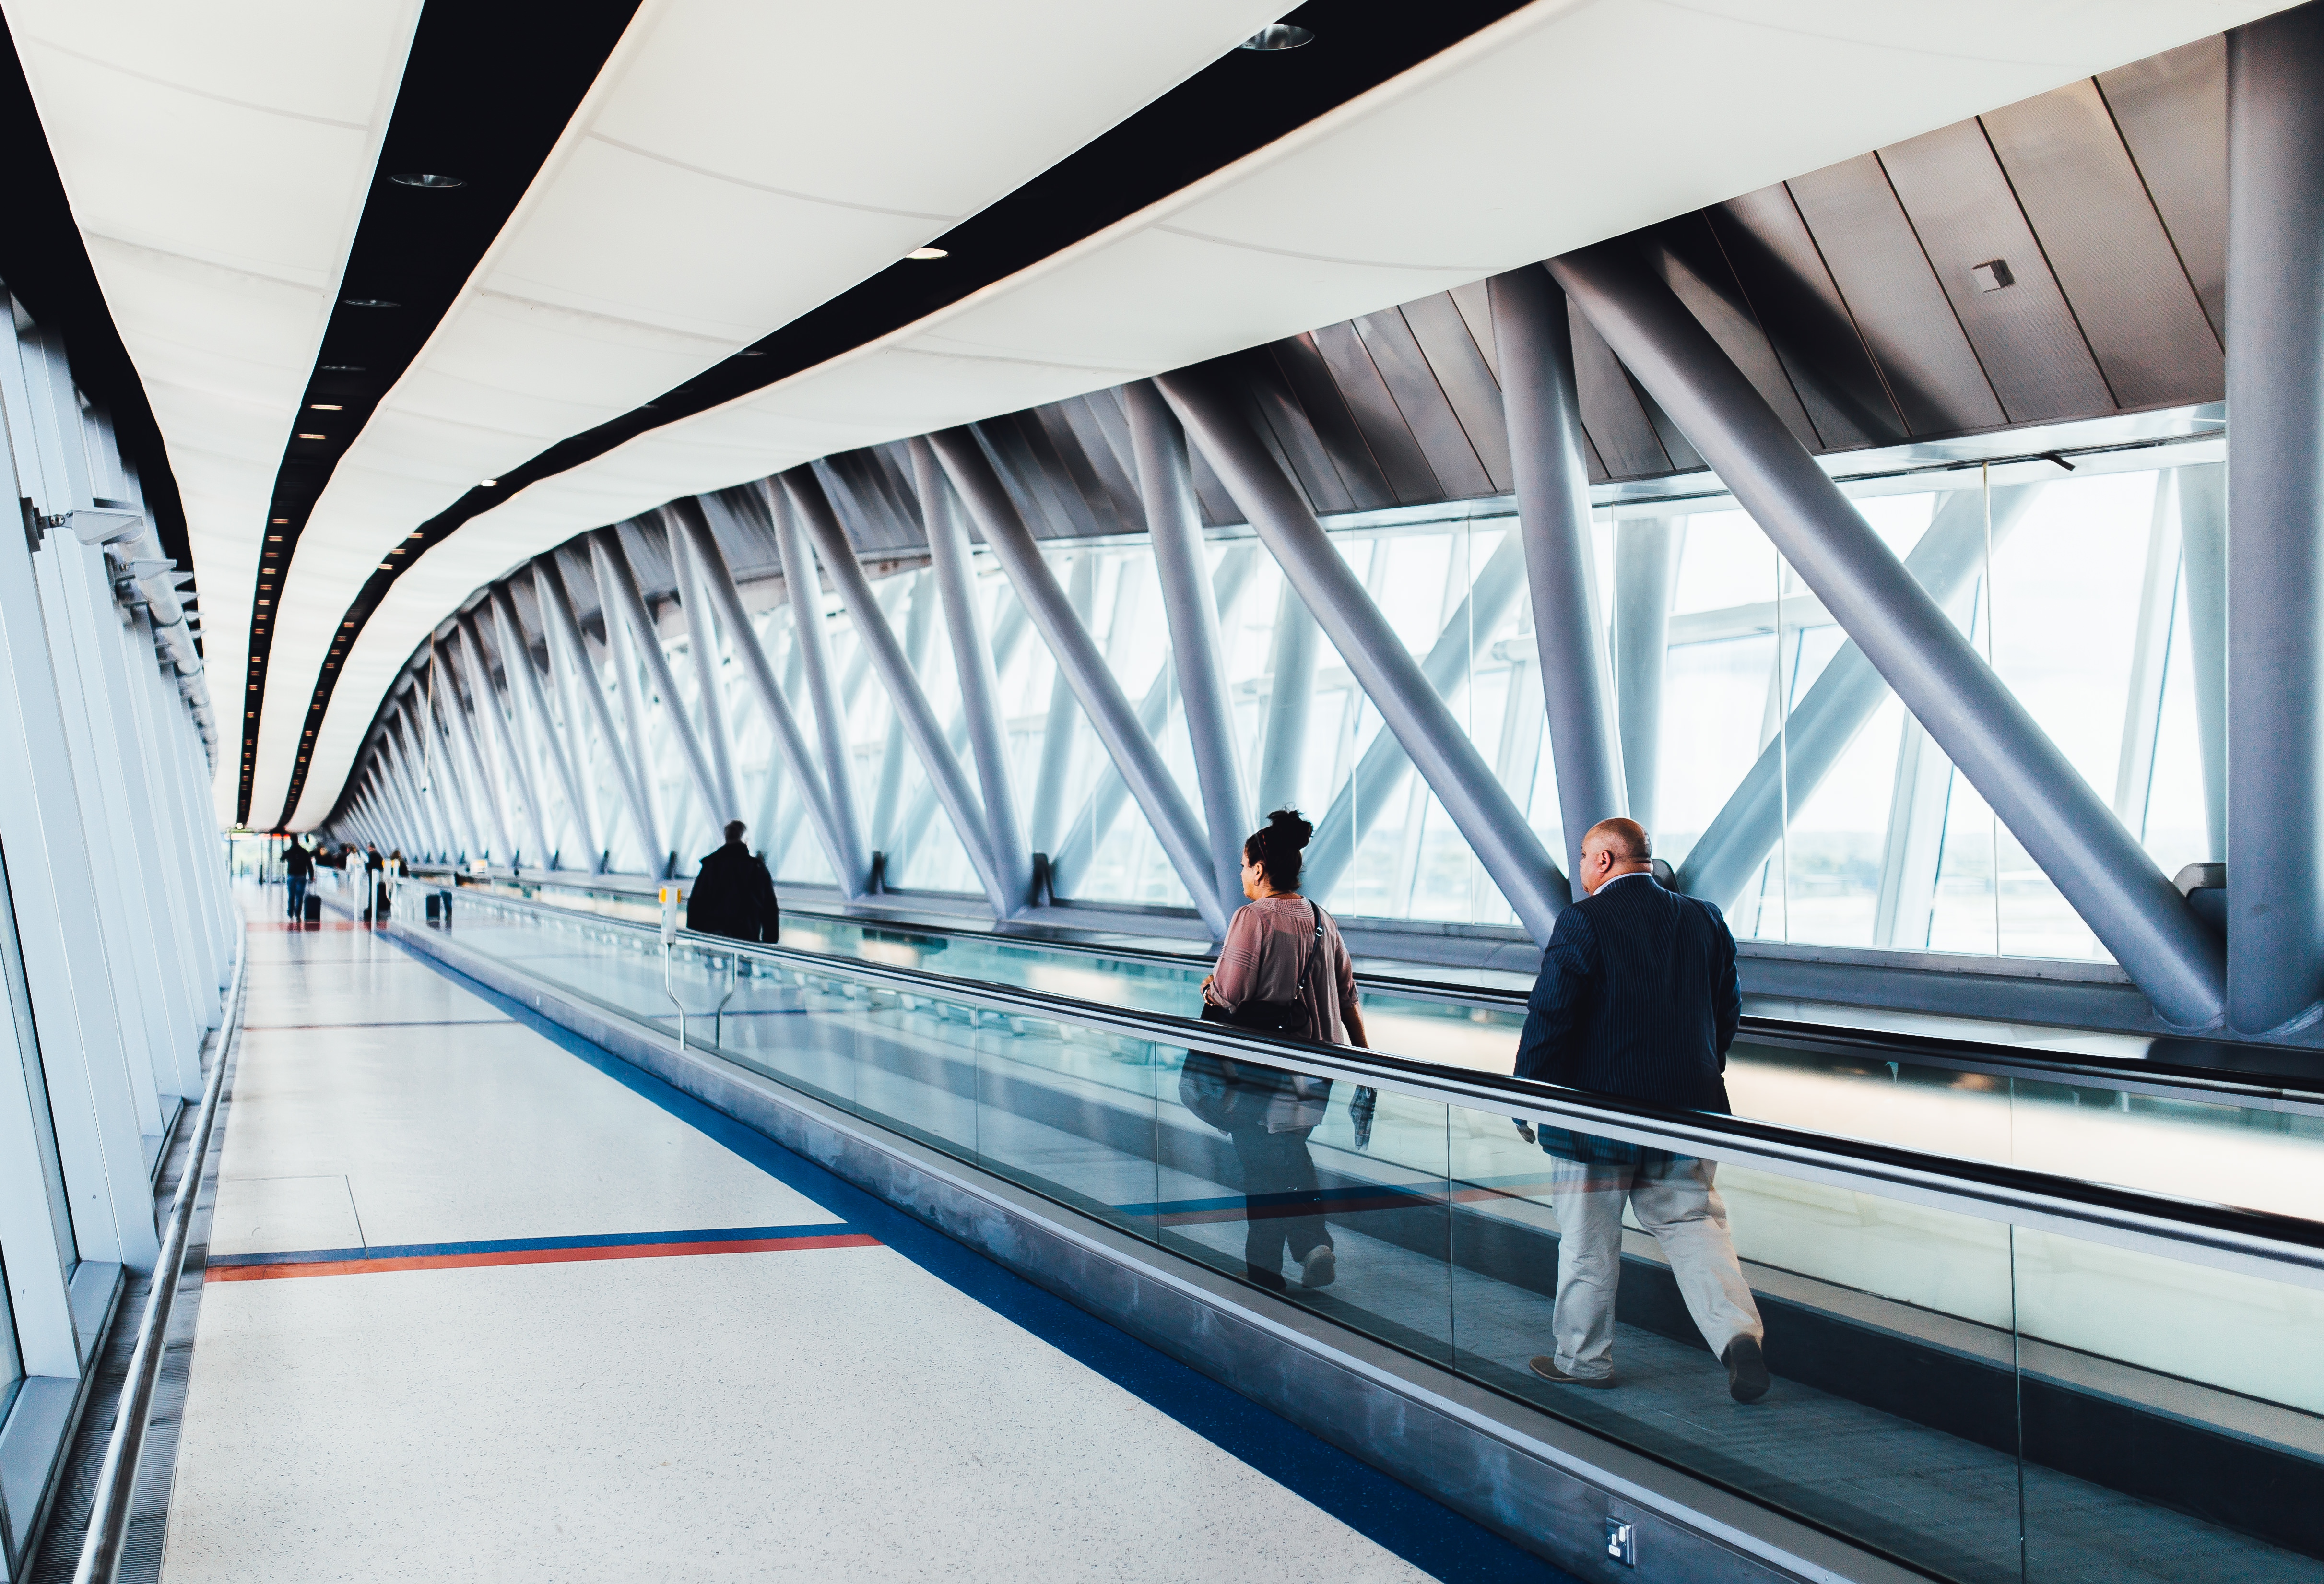
escalator, architecture, metropolitan area, line, daylighting, urban area, infrastructure, building, symmetry, airport terminal, reflection, glass, city, leisure, nonbuilding structure, ceiling